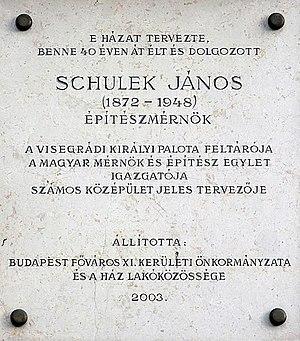
János Schulek est un architecte et un professeur hongrois.